Miss World 1970

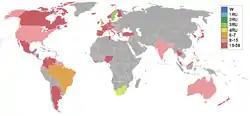
Countries and territories which sent delegates and results for Miss World 1970

A panel of nine judges evaluated the performance of the contestants in Miss World 1970. Judges included Joan Collins, (the Indonesian Ambassador), Eric Gairy (the first Prime Minister of Grenada), Glen Campbell and Nina.